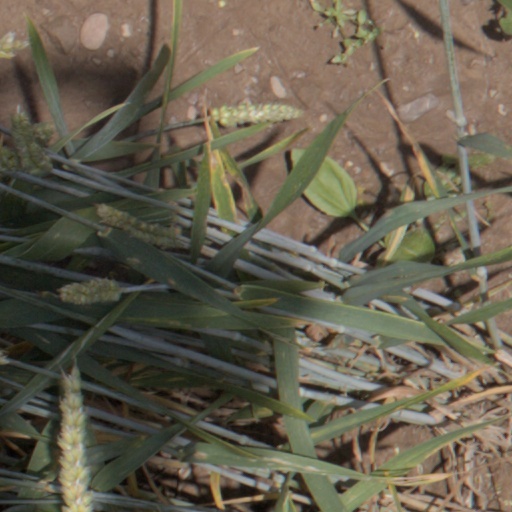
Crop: wheat